Brad Oscar

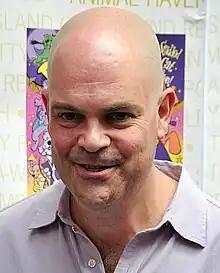
Oscar in 2011

Brad Oscar (born September 22, 1964) is an American musical theatre actor, known for his Broadway performances in musicals such as "The Producers", "Something Rotten!", "Big Fish", "Spamalot", "The Addams Family", "Mrs. Doubtfire" and "Wicked".